The Paris Crash

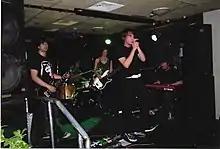
The Paris Crash performing in Sydney, 2005

The Paris Crash is an electronic rock band based in Sydney, Australia, composed of lead vocalist Darren Crash, guitarist Daniel Crash, bass player Nick Crash, drummer Gareth Crash and keyboardist and backing vocalist Harley Crash.